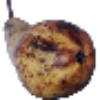
Label: pear_abate